Buckhead

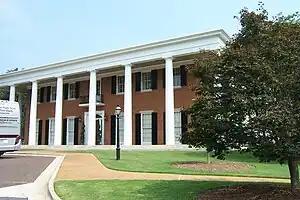
The Georgia Governor's Mansion, located on West Paces Ferry Road

In 1982 the Buckhead Business Association created an official boundary map for Buckhead. The Georgia House of Representatives adopted that boundary, as did the Atlanta Regional Commission.